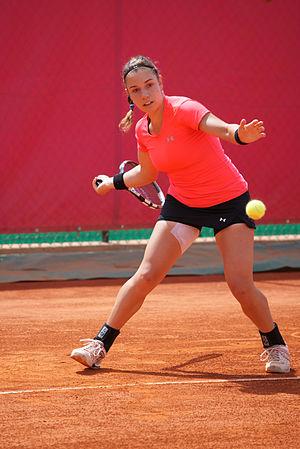
Sharon Fichman, Cagnes-sur-Mer 2013